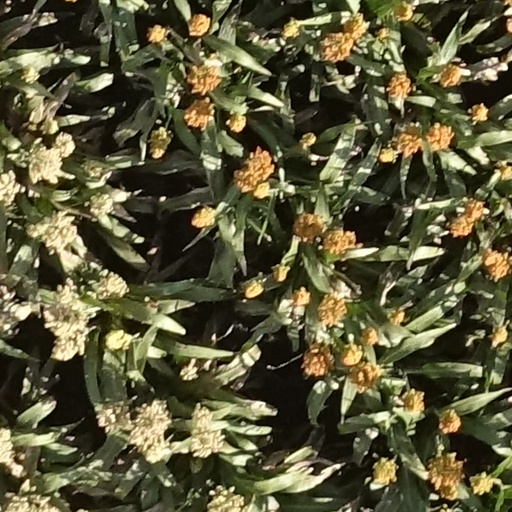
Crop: sorghum